Marguerite Agniel

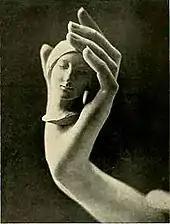
"Elegant, though sharply ironic": "Head and Hand" photographic portrait of Agniel by Margaret Watkins, 1925, including portrait sculpture head by Jo Davidson

Agniel's friend, the sexologist Havelock Ellis wrote in a letter to Louise Stevens Bryant in 1936 that Agniel's books were "full of beautiful illustrations, nearly all of herself. She has a wonderful art of posing, & they are largely nudes, though she is no longer young." Devon Smither describes Agniel as "a leading health and beauty guru", and "the Art of the Body" as "a moralizing exercise manual" providing a mixture of exercises, advice on cosmetics, and spiritual guidance.